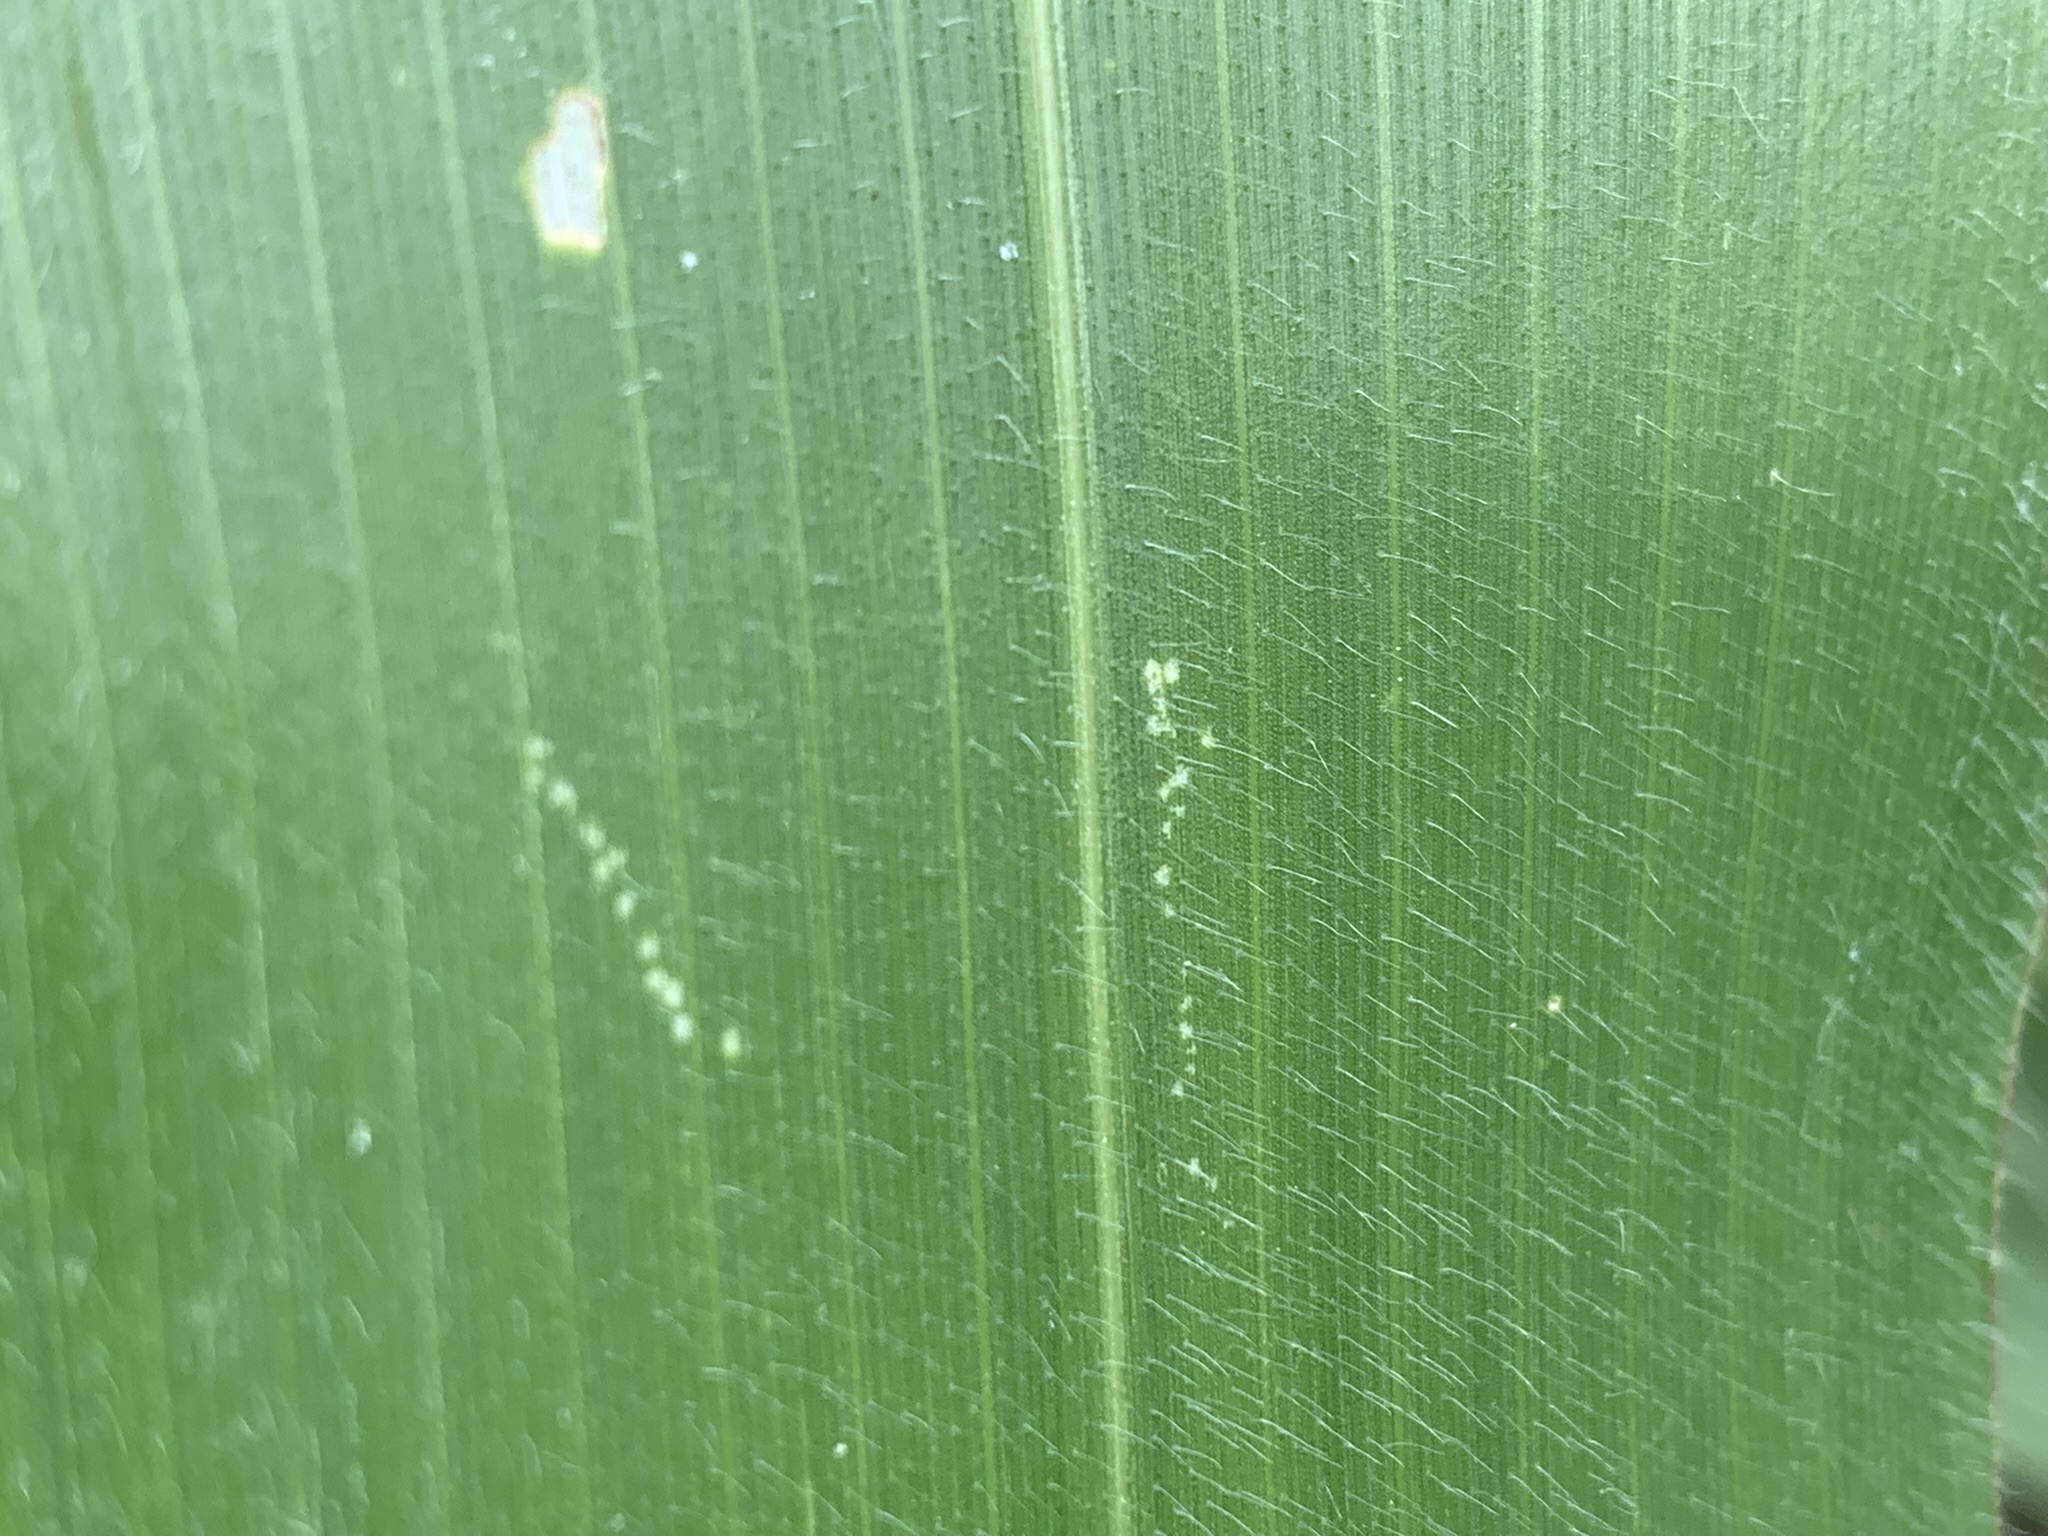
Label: Healthy